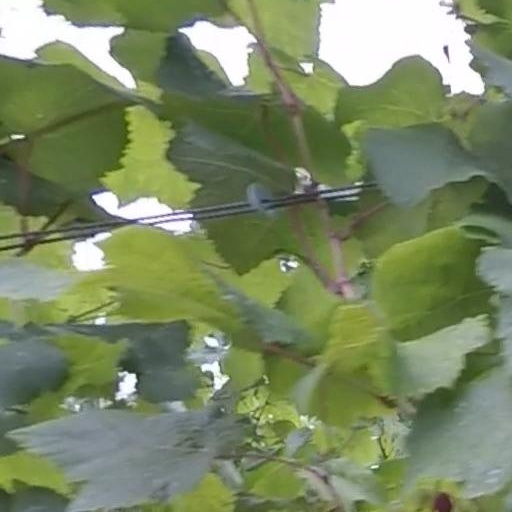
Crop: grape